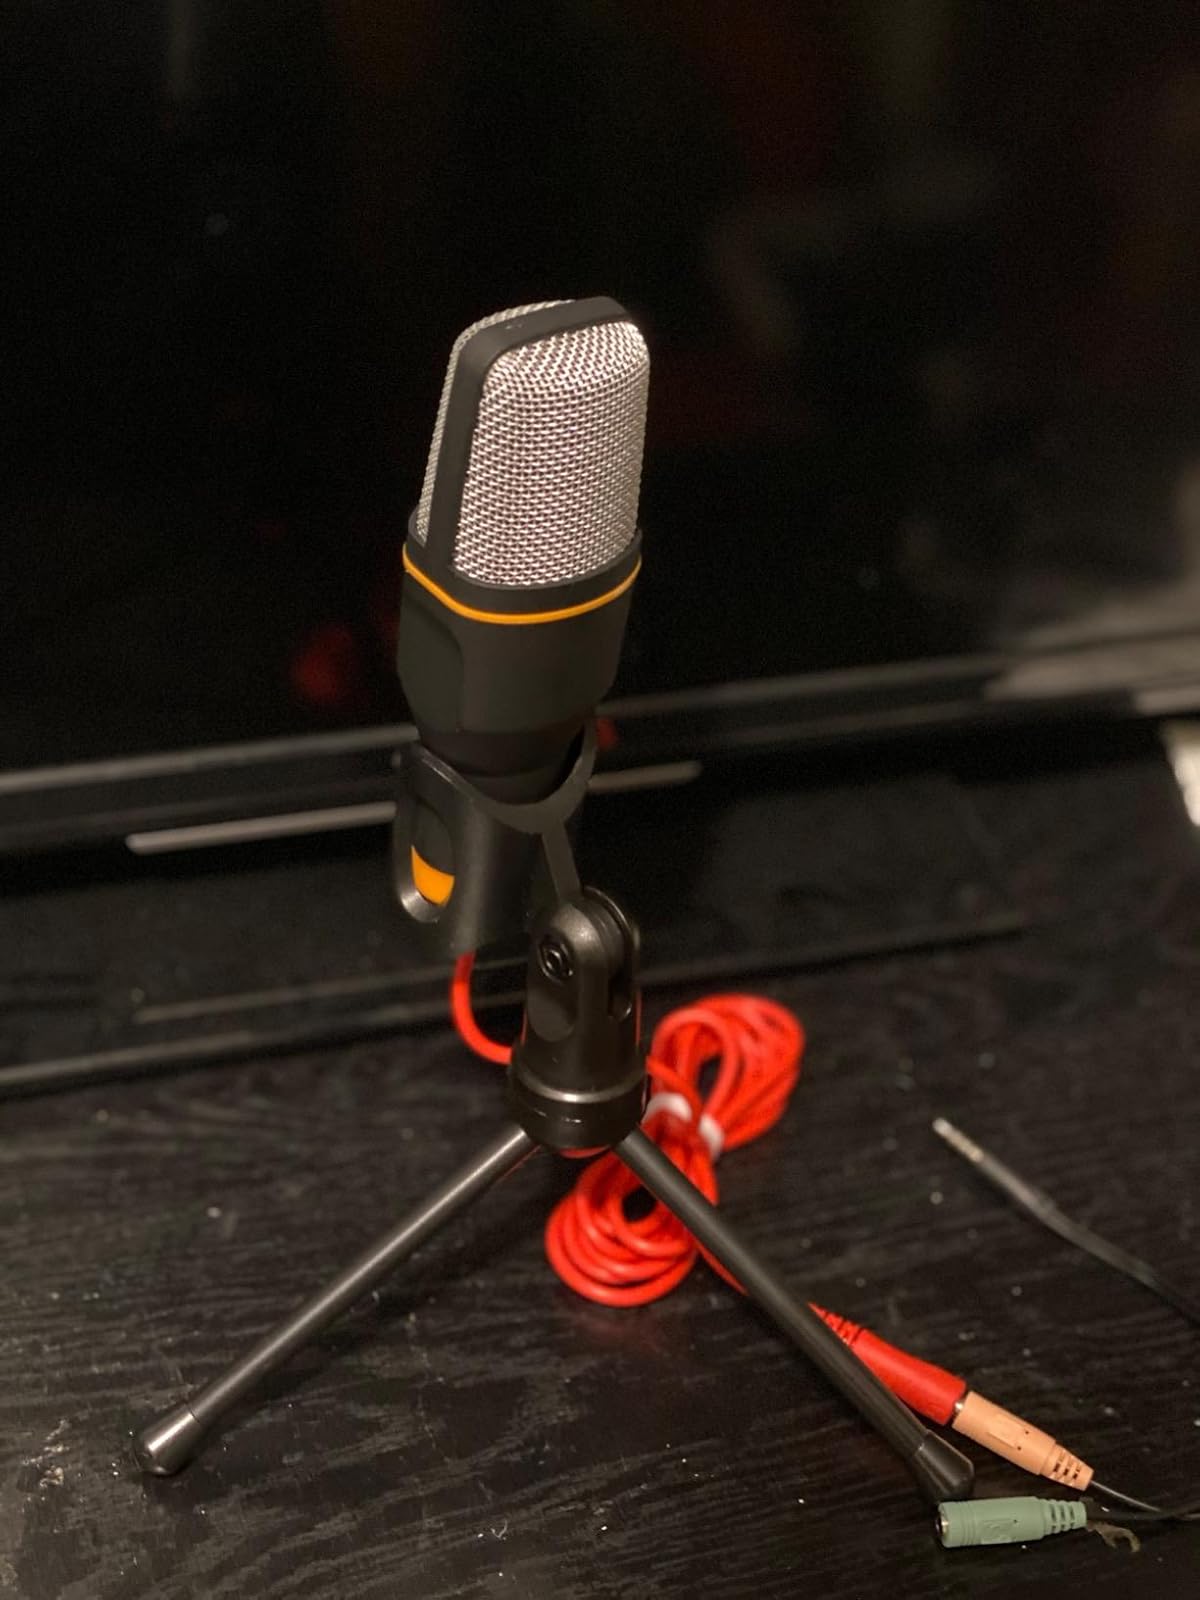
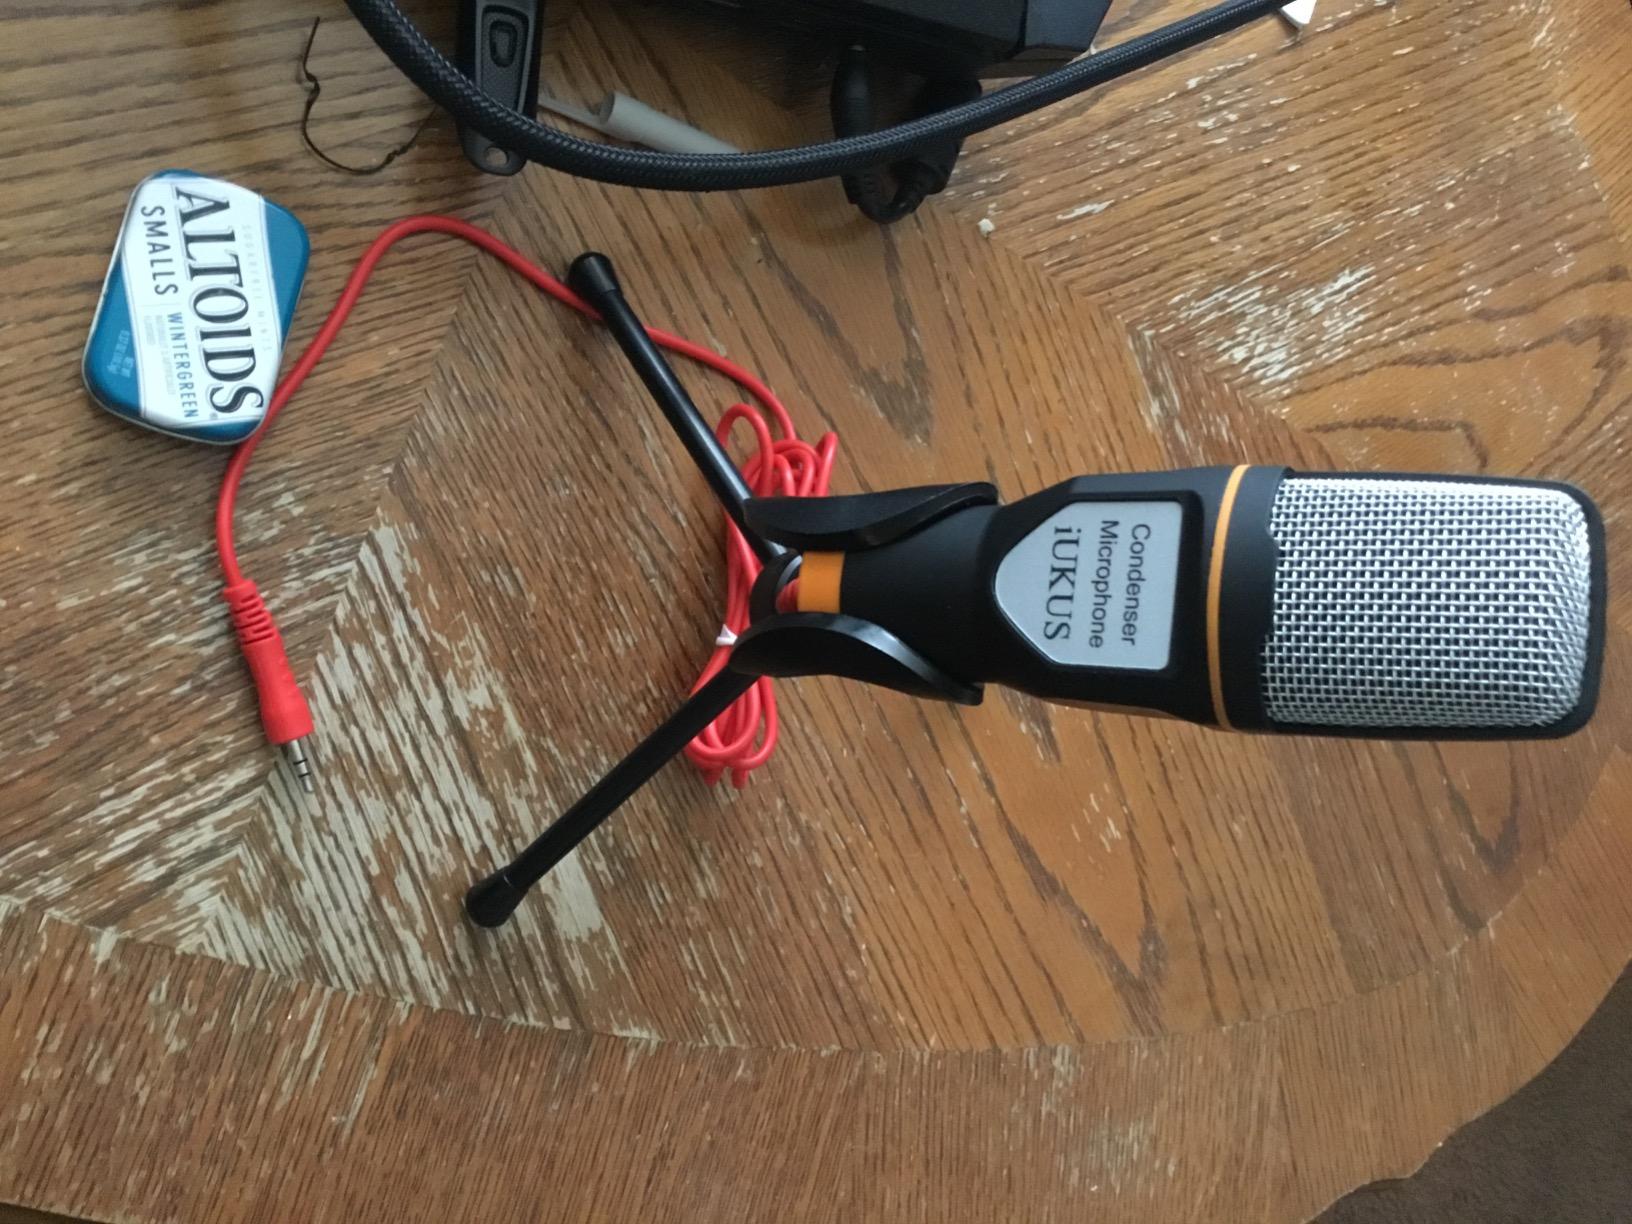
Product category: microphone
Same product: yes